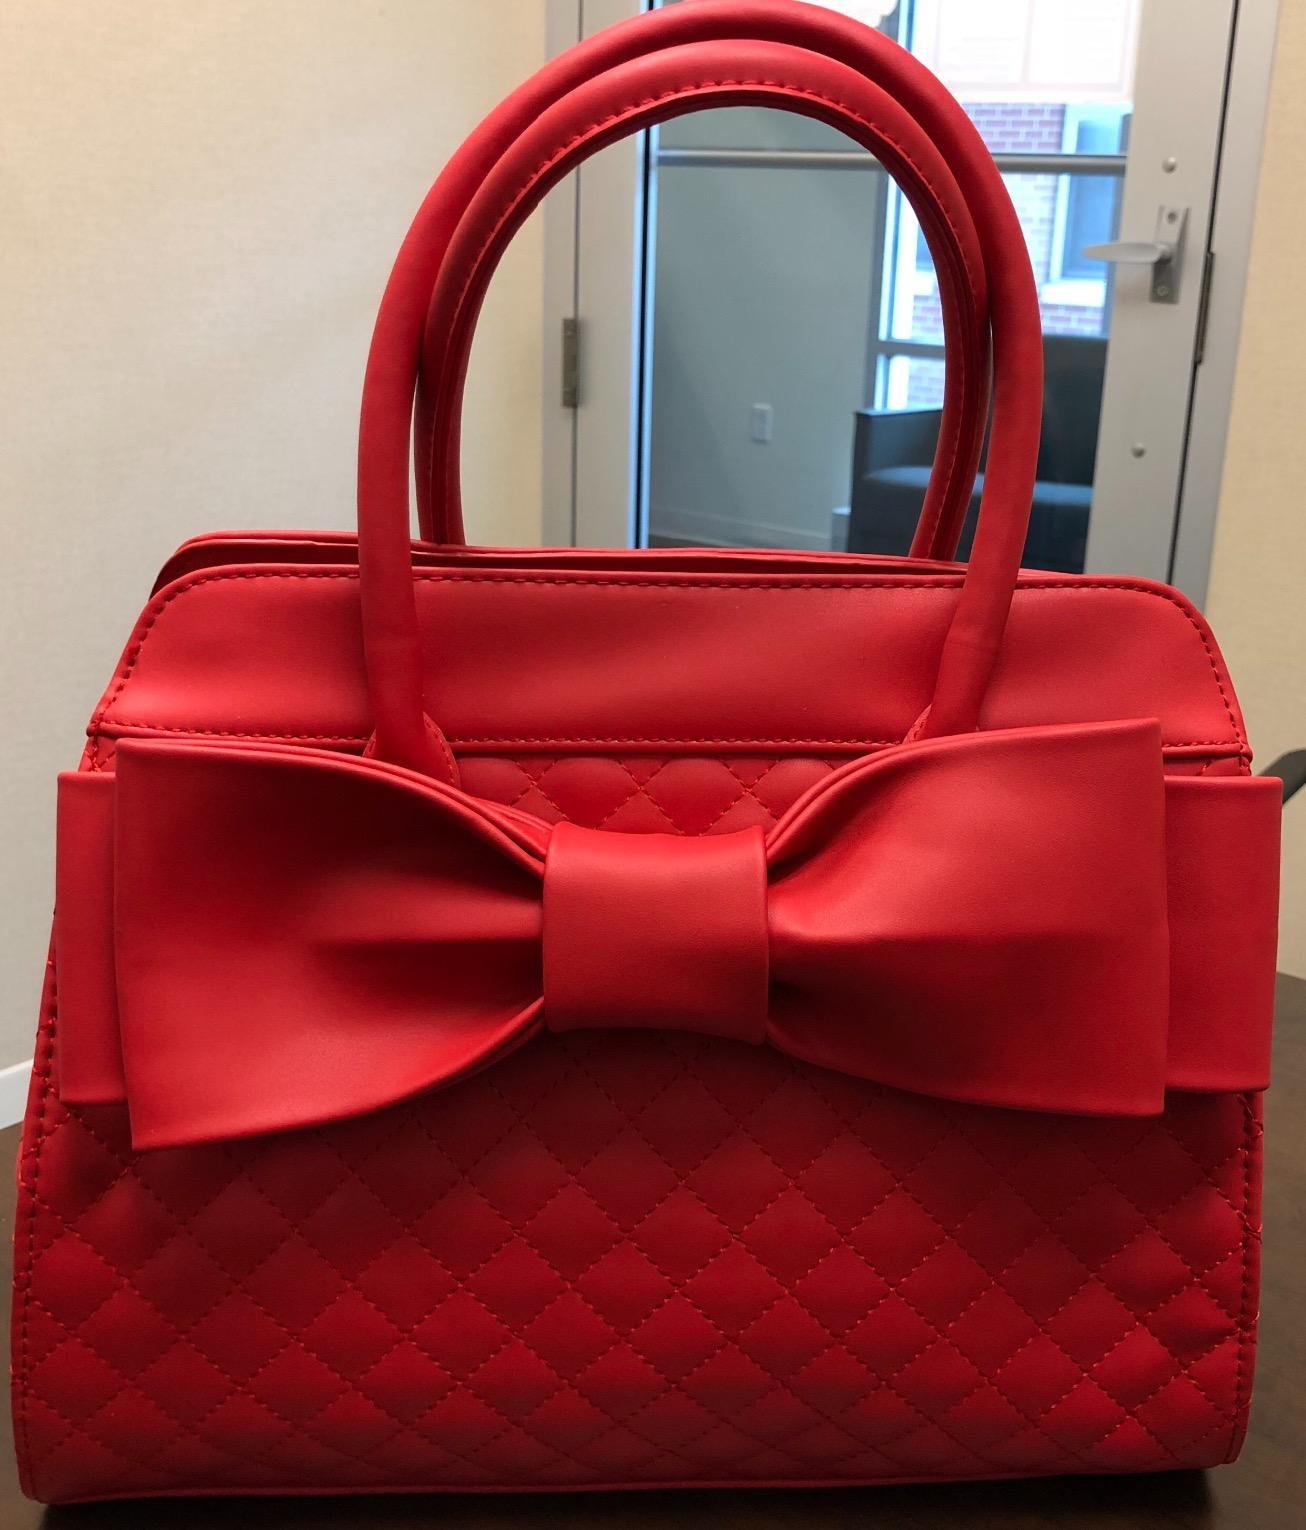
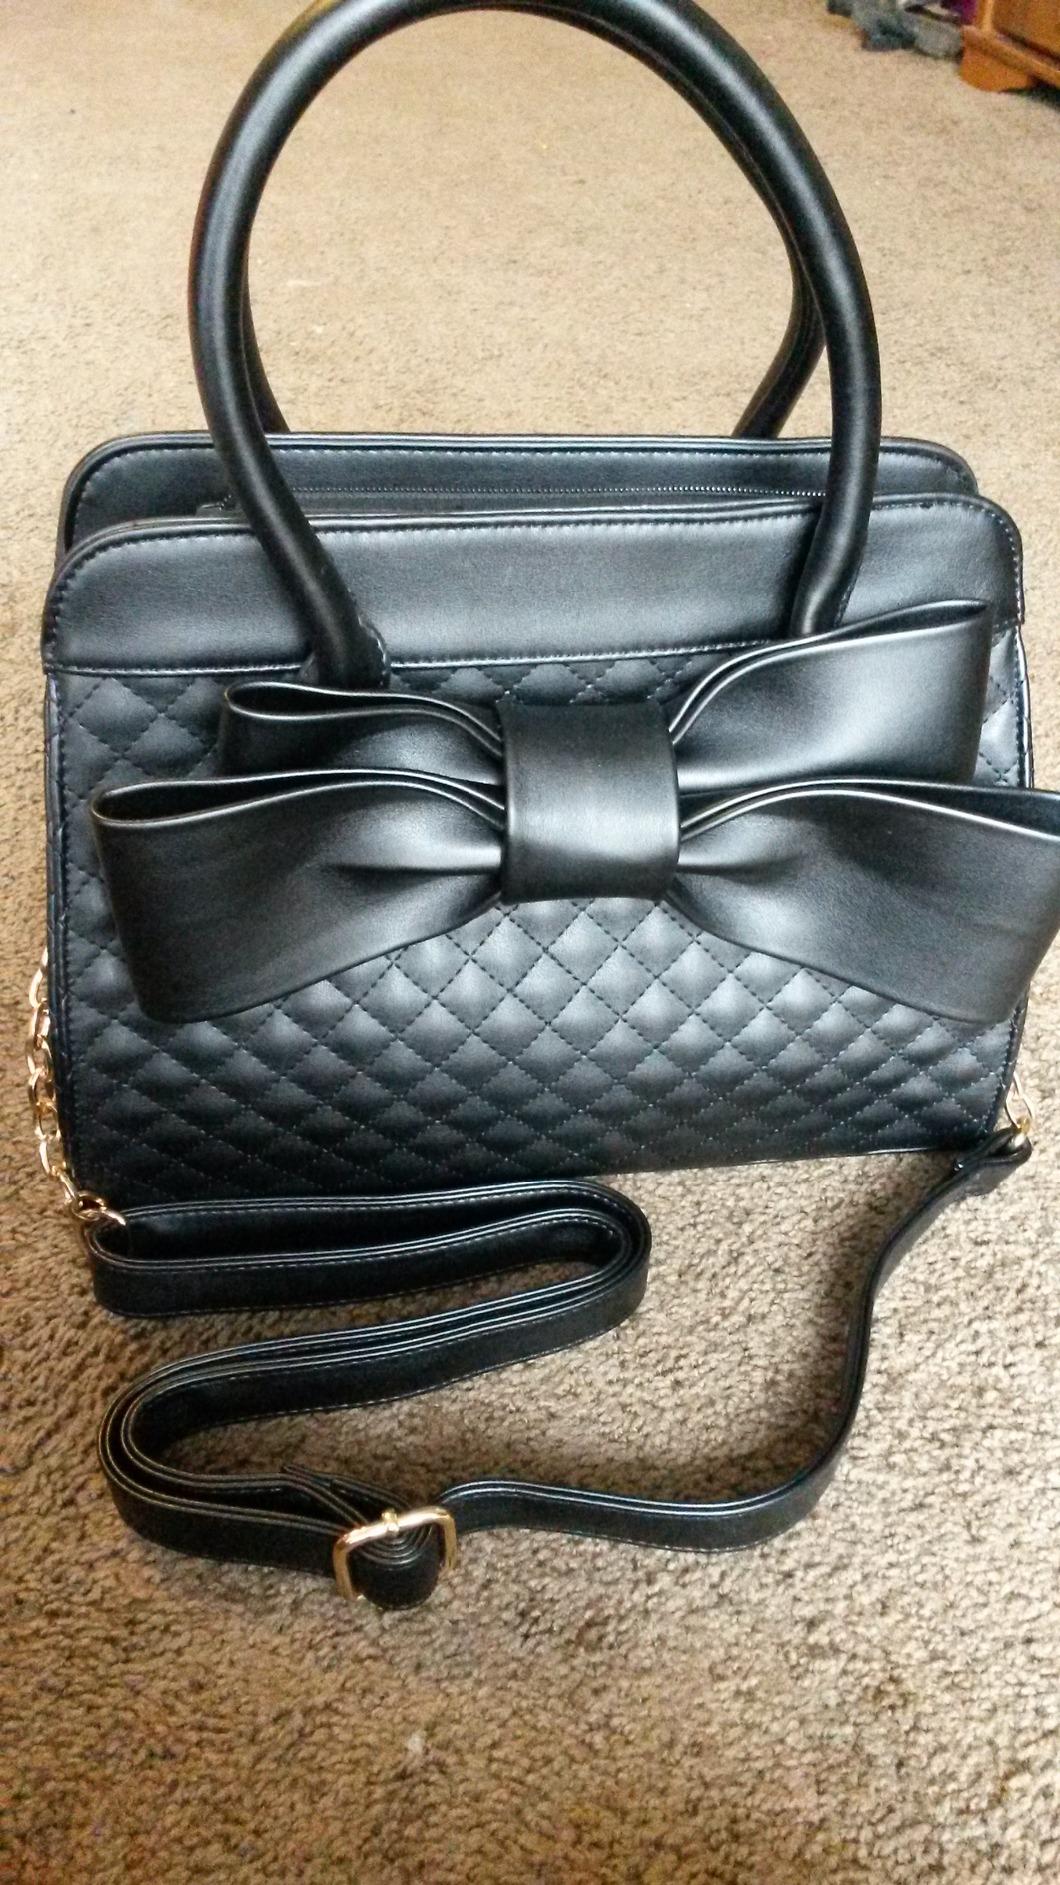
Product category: accessories_handbag
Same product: no